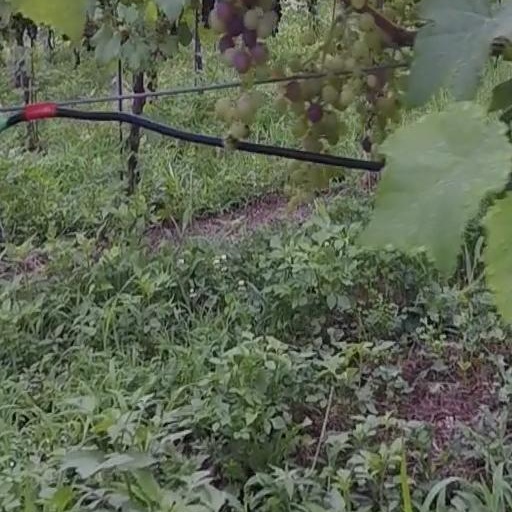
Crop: grape